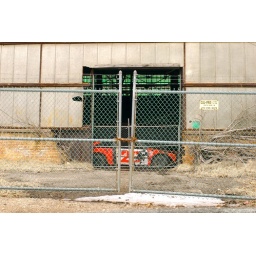
Wrecked car parked in the Studebaker plant ruins. Interesting way to block an entrance.